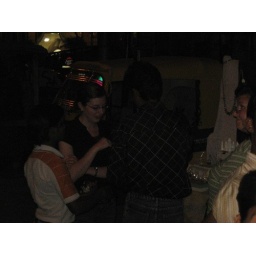
April, dealing with the guy in the black for a marble box, I believe. Guy in orange shirt wouldn't mess off.